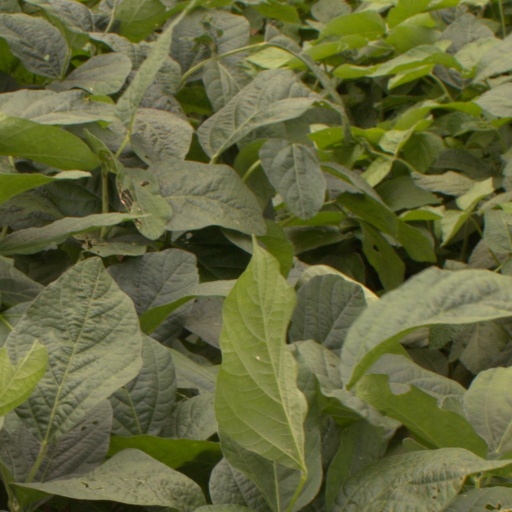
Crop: soybean